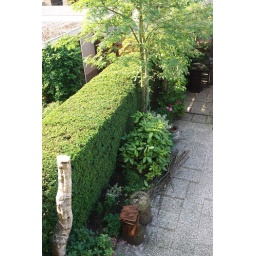
De stomp van de boom op 2.60 meter boven de grondThe remains of the tree at 2.6- meters above ground.